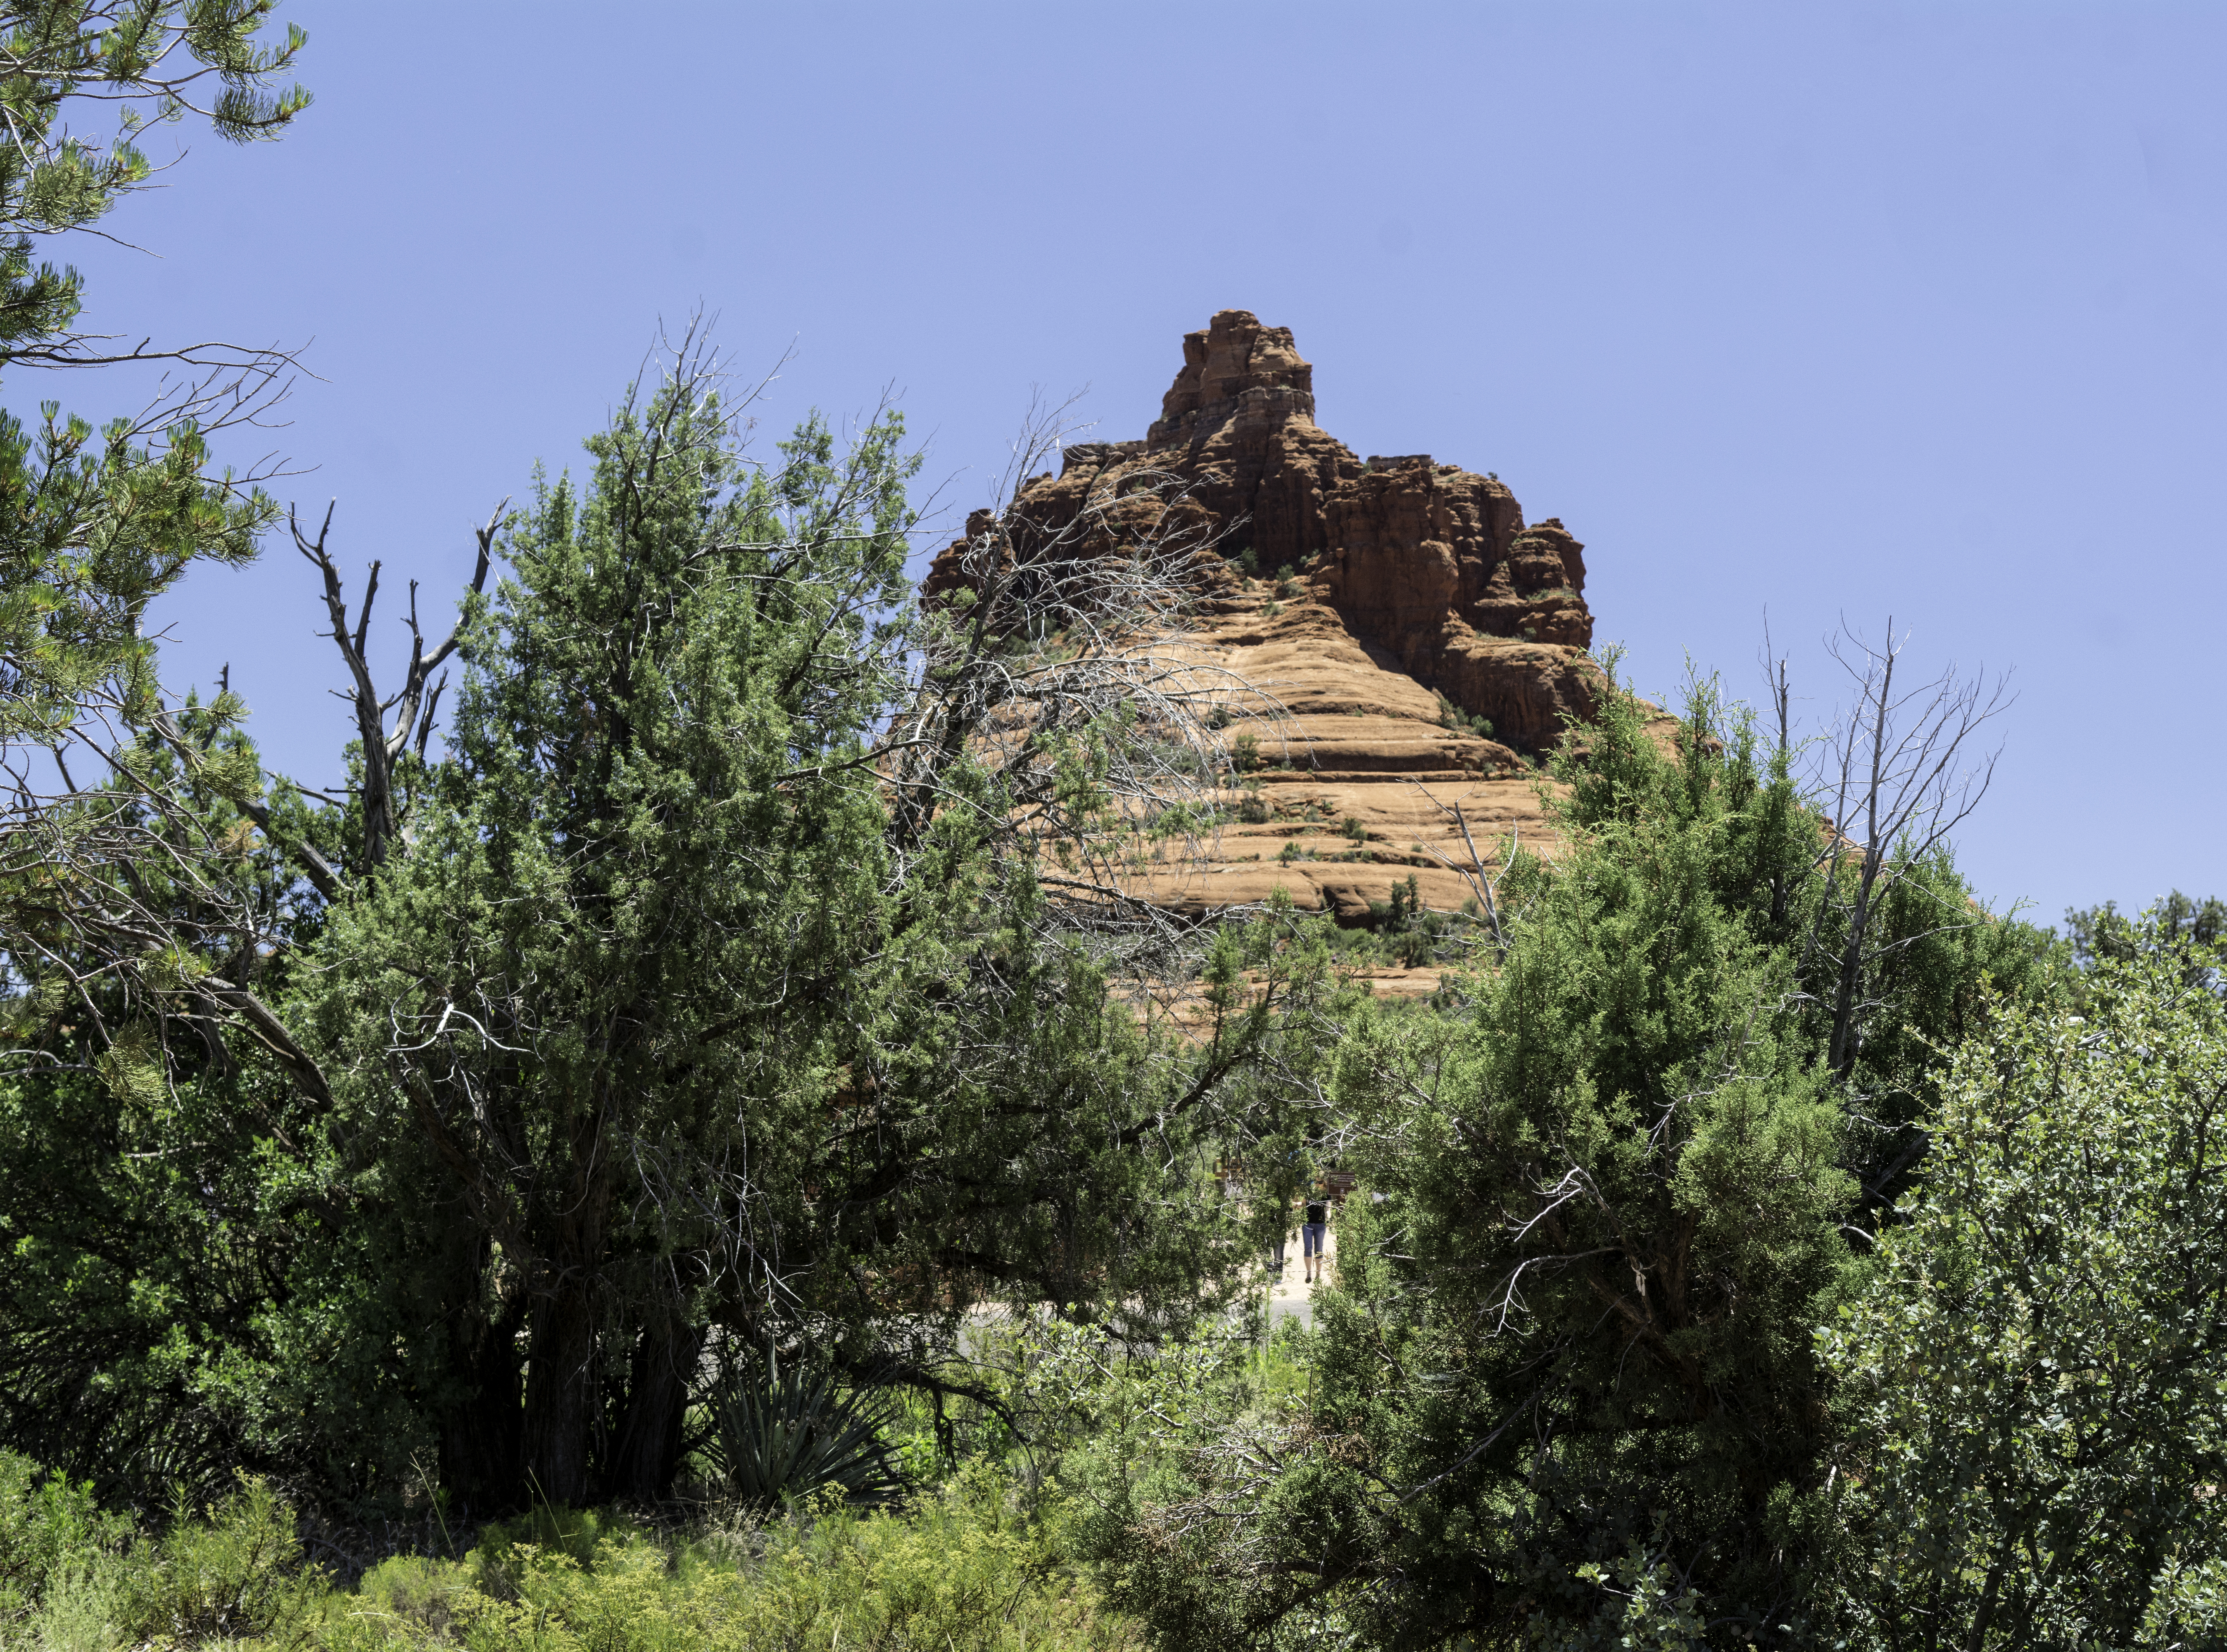
tree, rock, wilderness, mountain, sunset, trail, valley, park, terrain, national park, palmtrees, marccooper, wigwam, route66, palmsprings, wigwammotel, wigwamholbrook, sedona, ecosystem, biome, natural environment